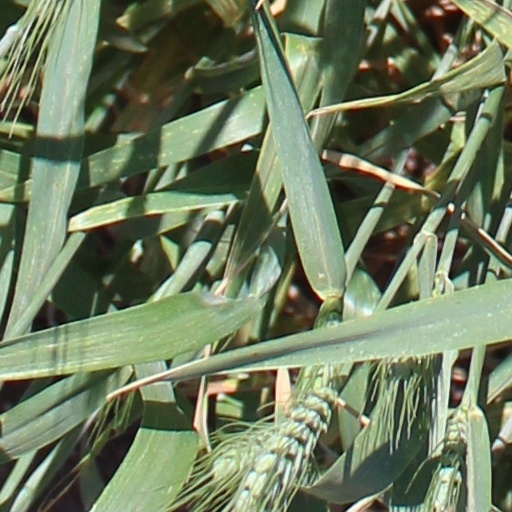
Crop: wheat